Answer in natural language. How many Windows are visible in the scene? Choose between the following options: 3, 1, 0, 4 or 2
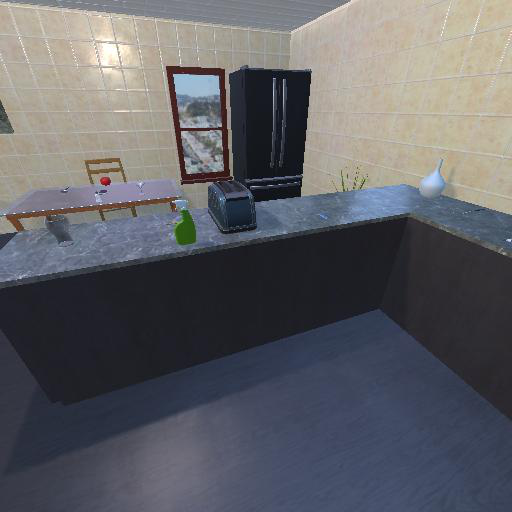
<answer>1</answer>